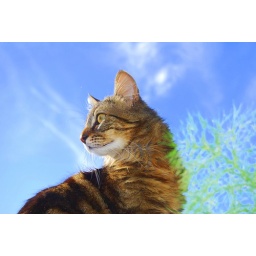
Georgie Blue in blue sky